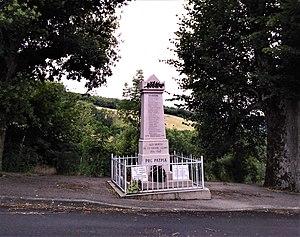
Monument aux morts de Doissin en juillet 2019
Doissin est une commune française située dans le département de l'Isère en région Auvergne-Rhône-Alpes.